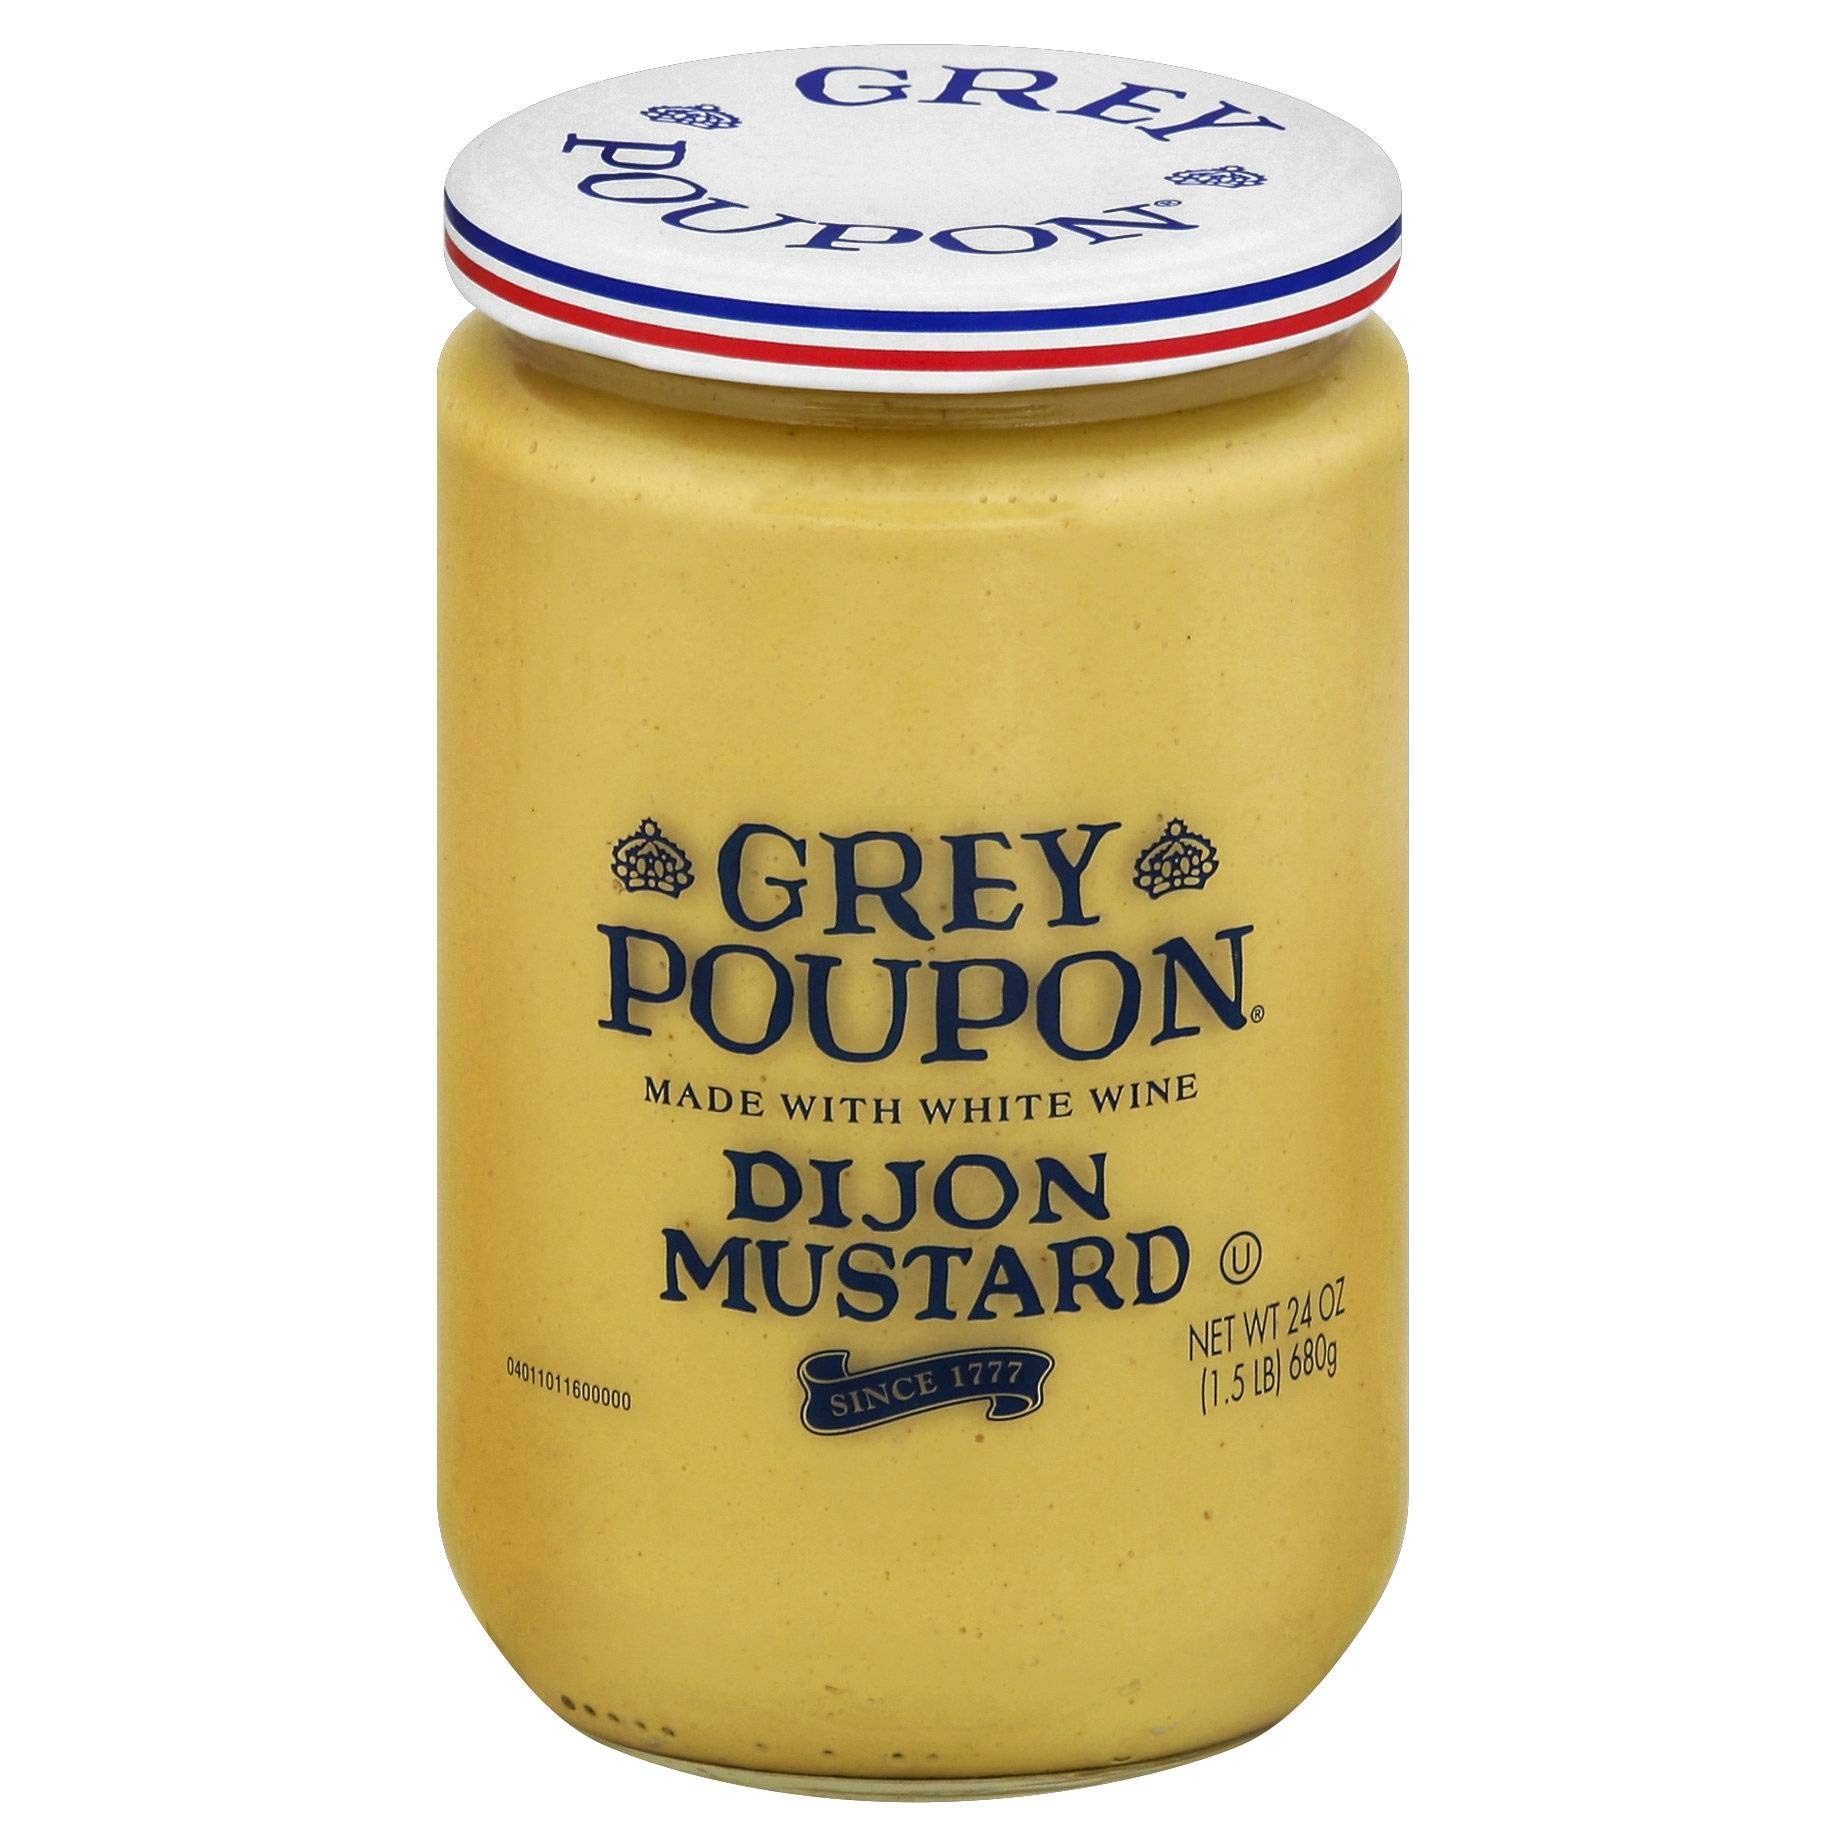
Item Name: Grey Poupon Dijon Mustard, 24 Ounce - 6 per Case
Value: 6.0
Unit: Count

Price: 86.56